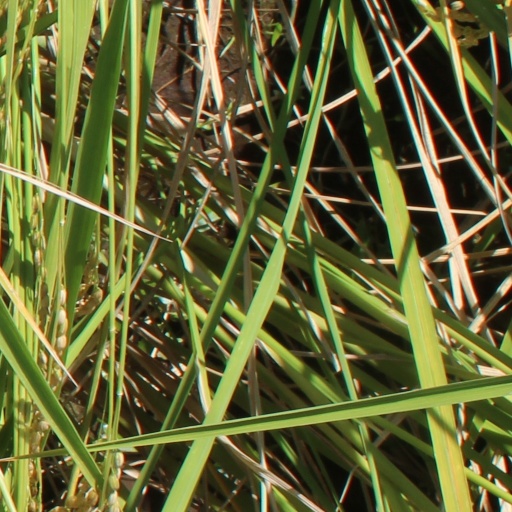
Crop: rice